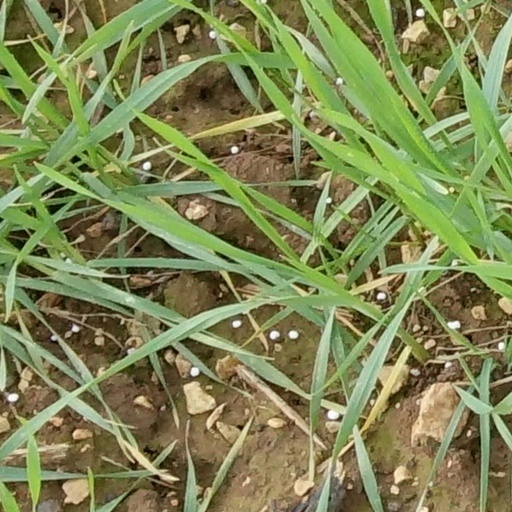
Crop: wheat